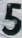
Number: 5